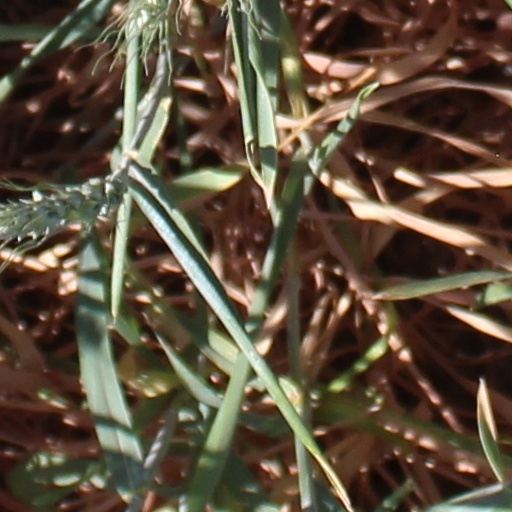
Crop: wheat